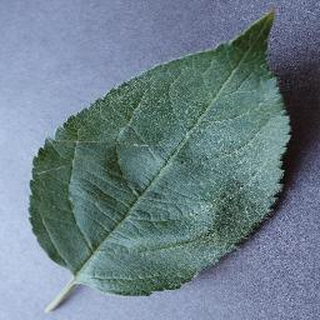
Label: healthy_apple